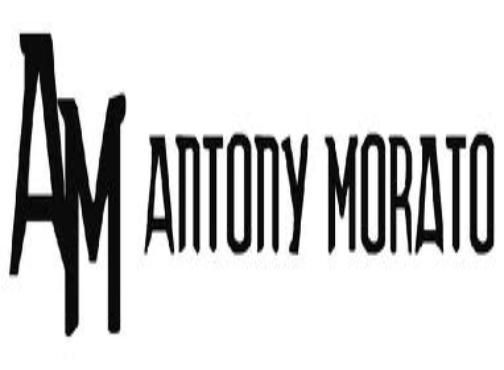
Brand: Antony Morato
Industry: Clothes